1962 South Vietnamese Independence Palace bombing

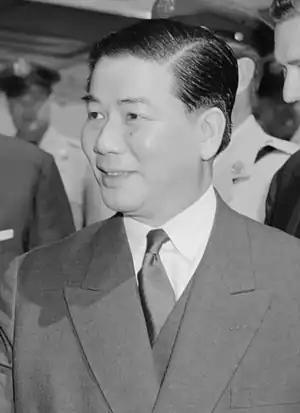
A portrait of a middle-aged man, looking to the left in a half-portrait/profile. He has chubby cheeks, parts his hair to the side, and wears a suit and tie.

The first bomb penetrated a room in the western wing where Diệm was reading a biography of George Washington. The bomb failed to detonate, which gave Diệm enough time to seek shelter in a cellar in the eastern wing. He was joined there by his elder brother Archbishop Pierre Martin Ngô Đình Thục, younger brother Ngô Đình Nhu, Madame Nhu—who sustained an arm fracture while running toward the cellar—and their children. Elsewhere within the palace, three servants and guards were killed, and about thirty more staff were injured. Outside the palace grounds, an American contractor died after falling from a rooftop where he had been watching the bombing. Despite the confusion, most of the city's inhabitants went about their usual business, indifferent to the chaos. The attack lasted 30 minutes, and although they carried enough bombs to level the palace, the pilots did not expend all their munitions. Quốc's aircraft was damaged by fire from a minesweeper, forcing him to eject over the Saigon River and land in Nhà Bè, suffering minor facial injuries in the landing. He was arrested by a nearby naval patrol and, before being taken away for interrogation, reportedly asked, "did I kill that filthy character?" Cử believed the attack had been successful and managed to flee to Cambodia safely. Commenting on the attack, a US Air Force officer opined: "with that weather, they did a hell of a job".